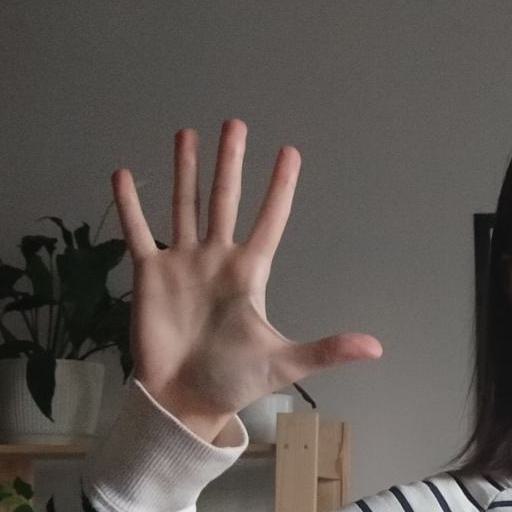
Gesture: palm